KDCU-DT

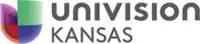
Previous logo from January 1, 2013, until mid-2019. This logo is still in use, just as a Horizontal version of the current logo and the CGI effects are exchanged with more 2D effects.

Schurz announced on September 14, 2015, that it would exit broadcasting and sell its television and radio stations, including KWCH-DT, KSCW-DT, and the JSA/SSA with KDCU-DT, to Gray Television for $442.5 million. The FCC approved the sale on February 12, 2016.